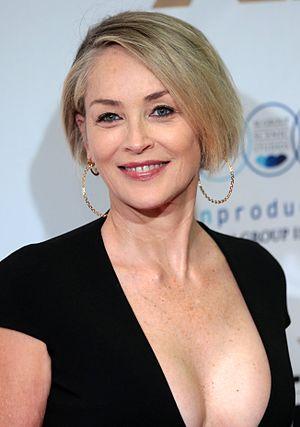
Ratched est une série télévisée américaine créée par Evan Romansky et dont la diffusion est prévue pour le 18 septembre 2020 sur le service Netflix partout dans le monde, incluant les pays francophones.